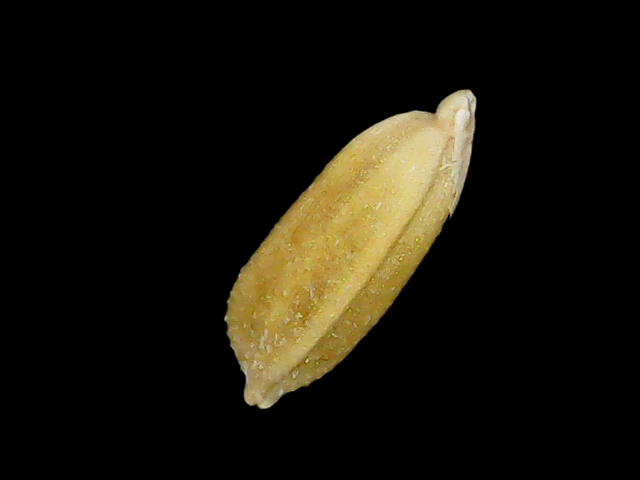
Rice variety: Bd95